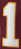
Number: 1